Jiří Slavíček

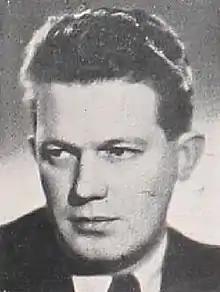
Jiří Slavíček

Jiří Slavíček (31 July 1901 – 18 August 1957) was a Czech film editor, screenwriter and director. He is son of painter Antonín Slavíček and brother of Jan Slavíček.